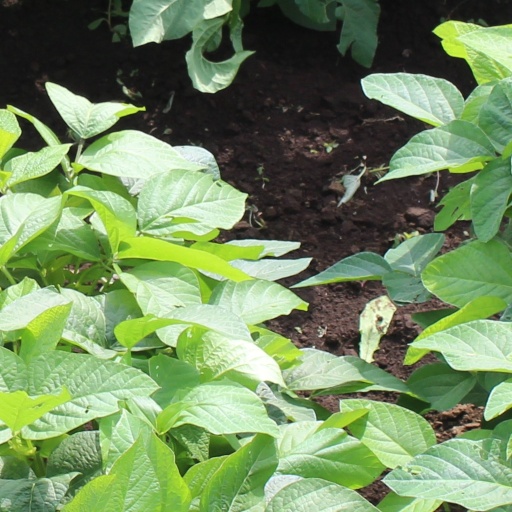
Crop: soybean